Limbs of the horse

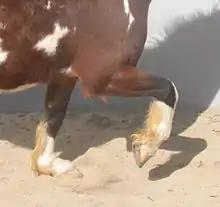
The pastern absorbing shock

A sequence of movements in which a horse takes a step with all four legs is called a stride. During each step, with each leg, a horse completes four movements: the swing phase, the grounding or impact, the support period and the thrust. While the horse uses muscles throughout its body to move, the legs perform the functions of absorbing impact, bearing weight, and providing thrust. Good movement is sound, symmetrical, straight, free and coordinated, all of which depend on many factors, including conformation, soundness, care and training of the horse, and terrain and footing. The proportions and length of the bones and muscles in the legs can significantly impact the way an individual horse moves. The angles of certain bones, especially in the hind leg, shoulders, and pasterns, also affect movement.